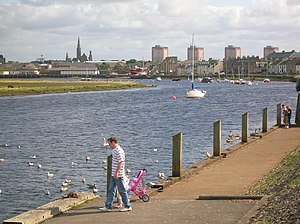
Irvine (Skotland)
Irvine
Irvine er en by i det vestlige Skotland, med et indbyggertal på cirka 33.000. Byen ligger i countyet North Ayrshire, på kysten til Atlanterhavet.